Hallivillers

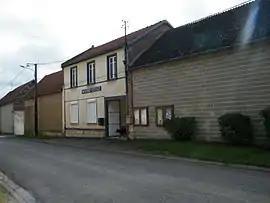
The town hall in Hallivillers

Hallivillers is a commune in the Somme department in Hauts-de-France in northern France.